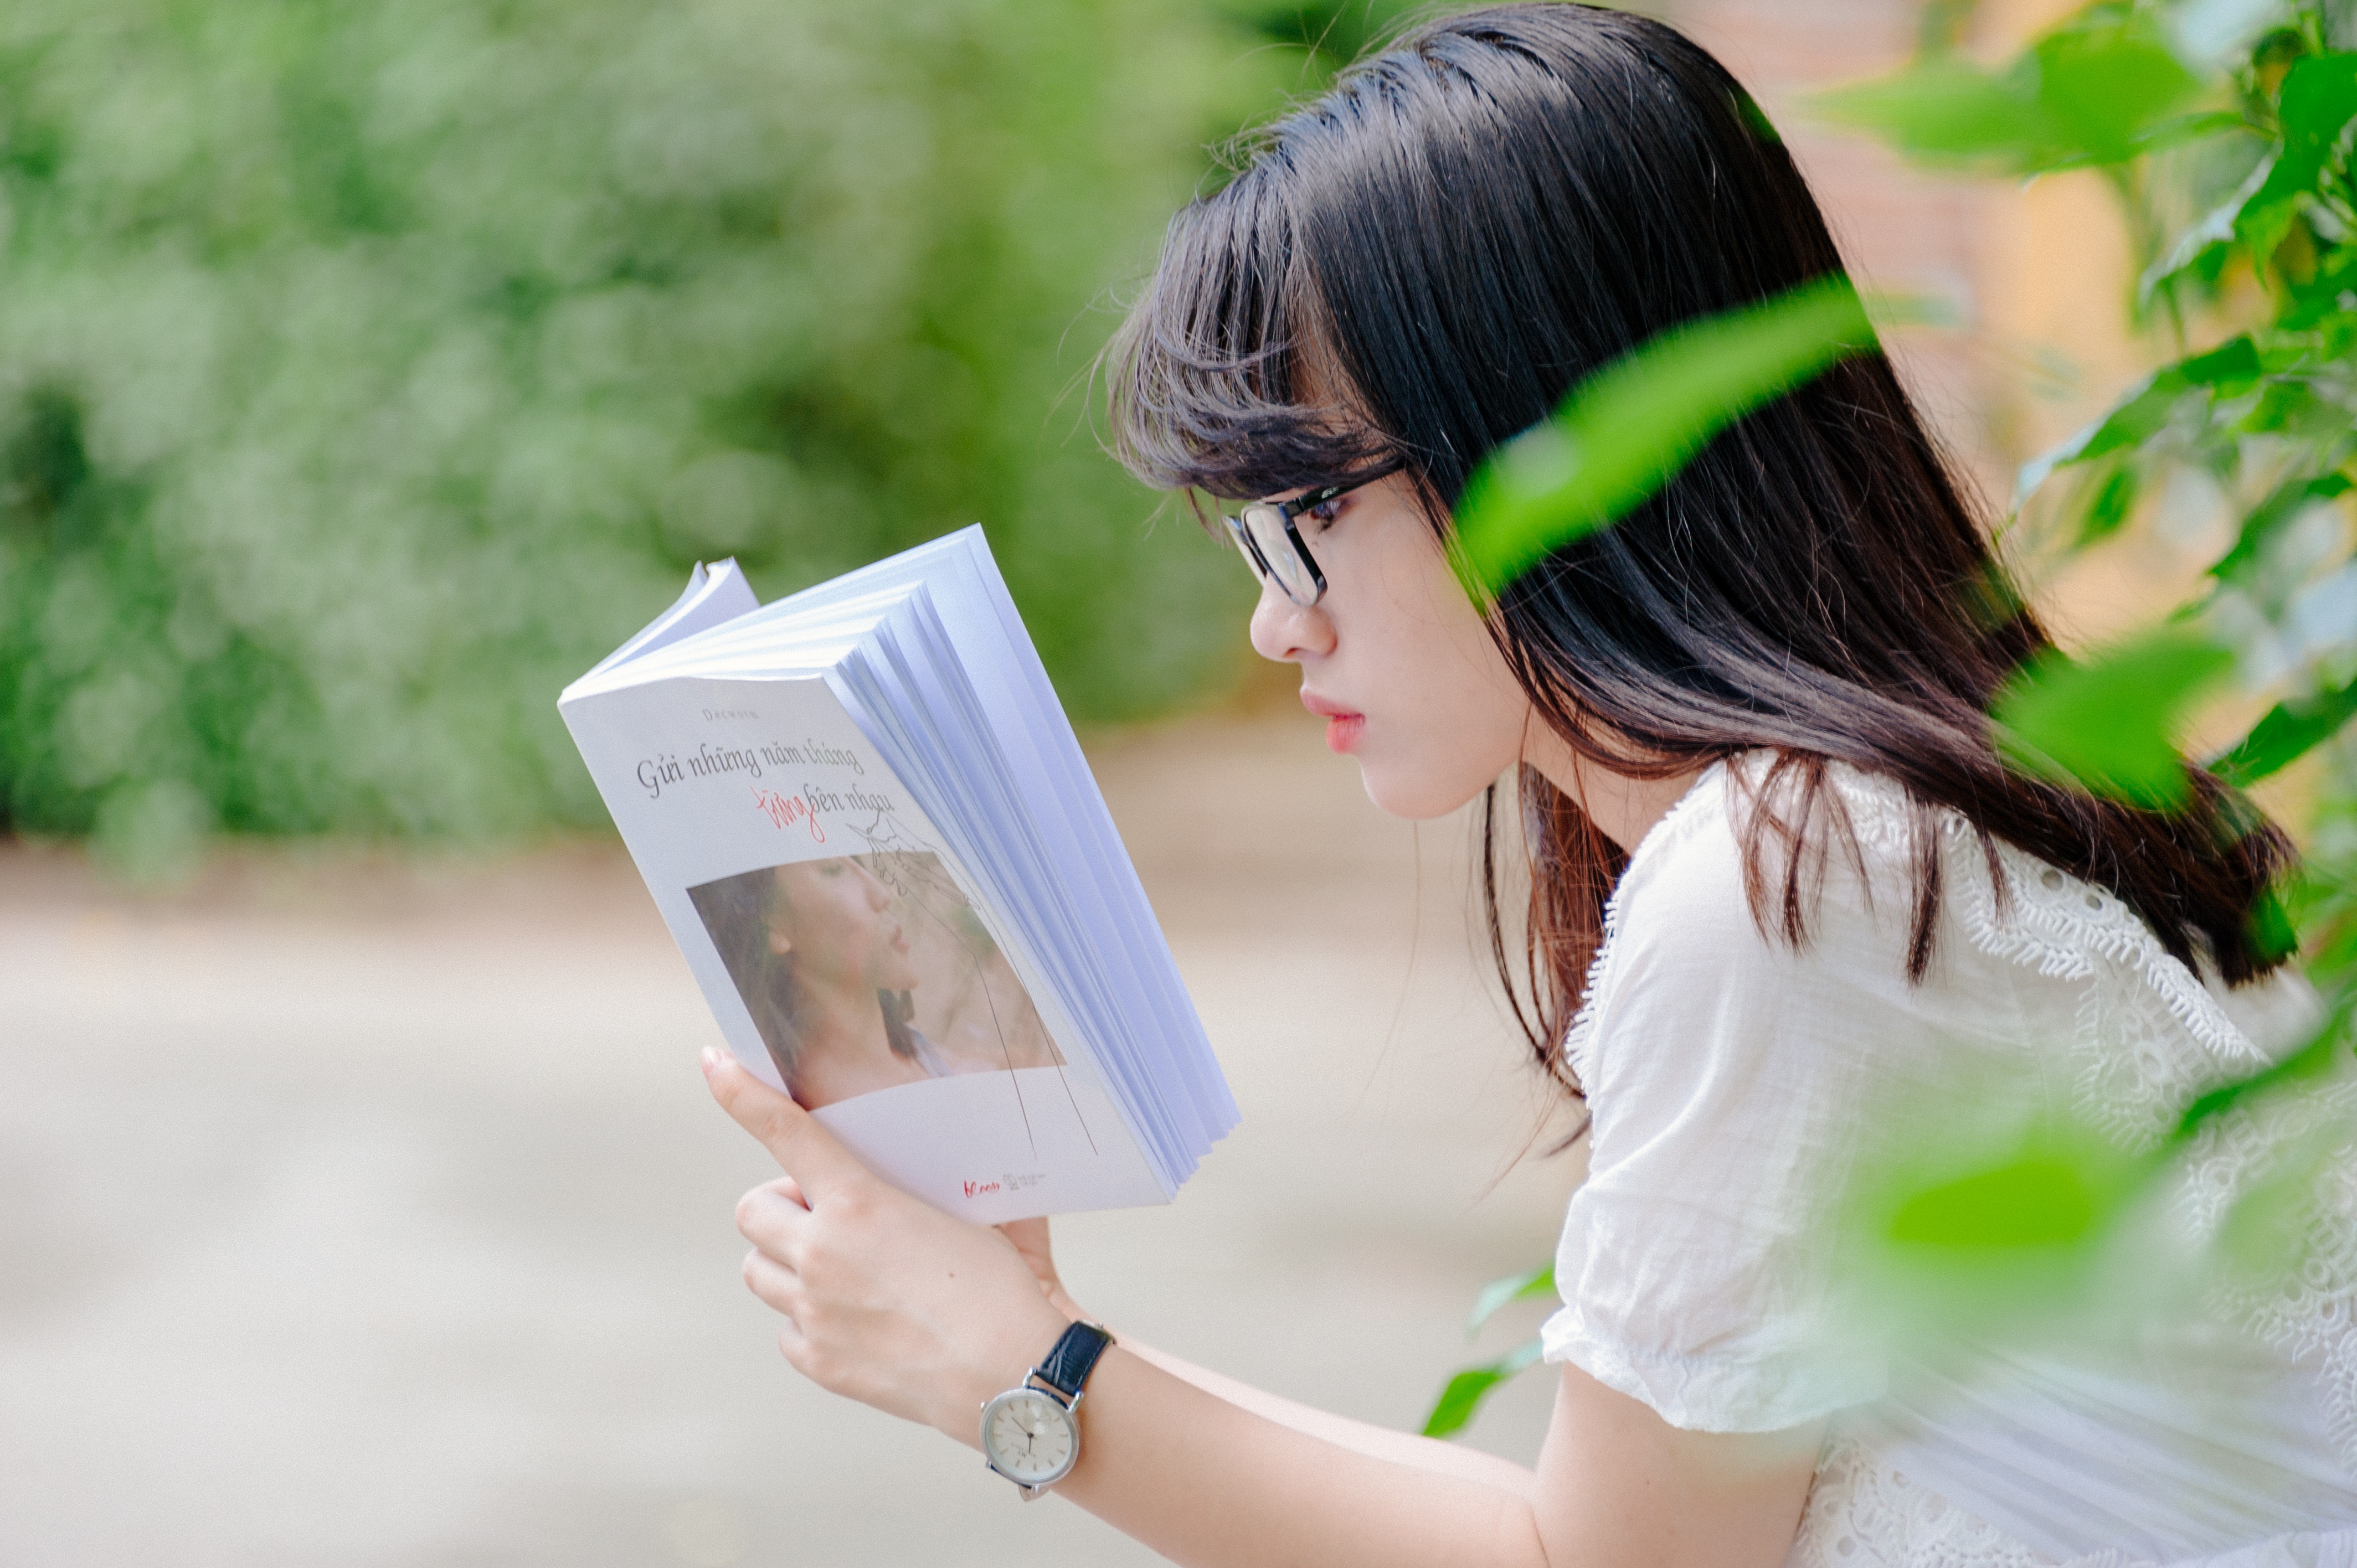
green, skin, girl, photography, black hair, happiness, grass, smile